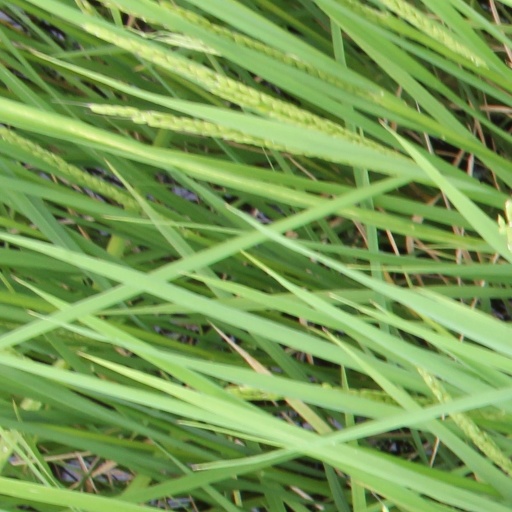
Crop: rice